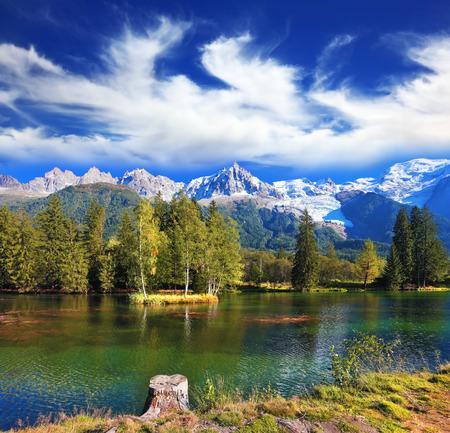
city park in the resort at sunset .